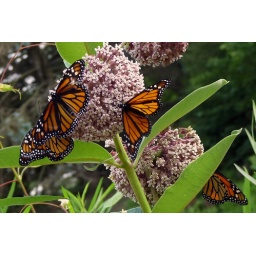
A wedding today had a butterfly release. Apparently this was the best tasting flower in the garden!